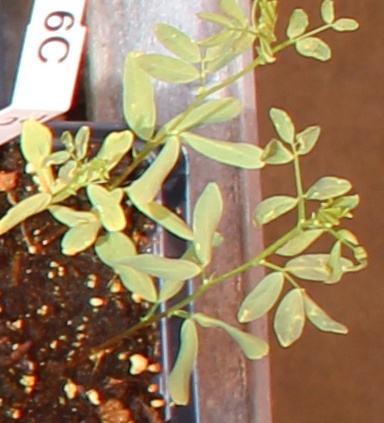
Label: Lentil